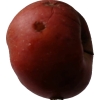
Label: Apple 17